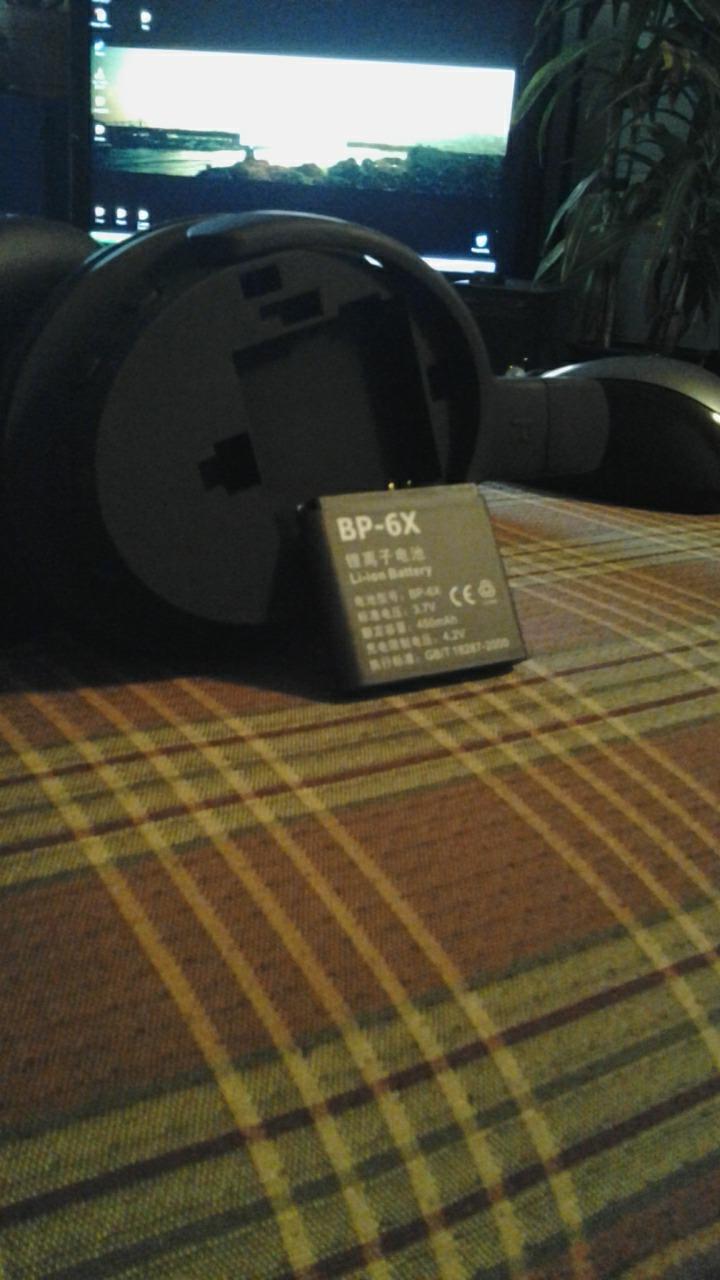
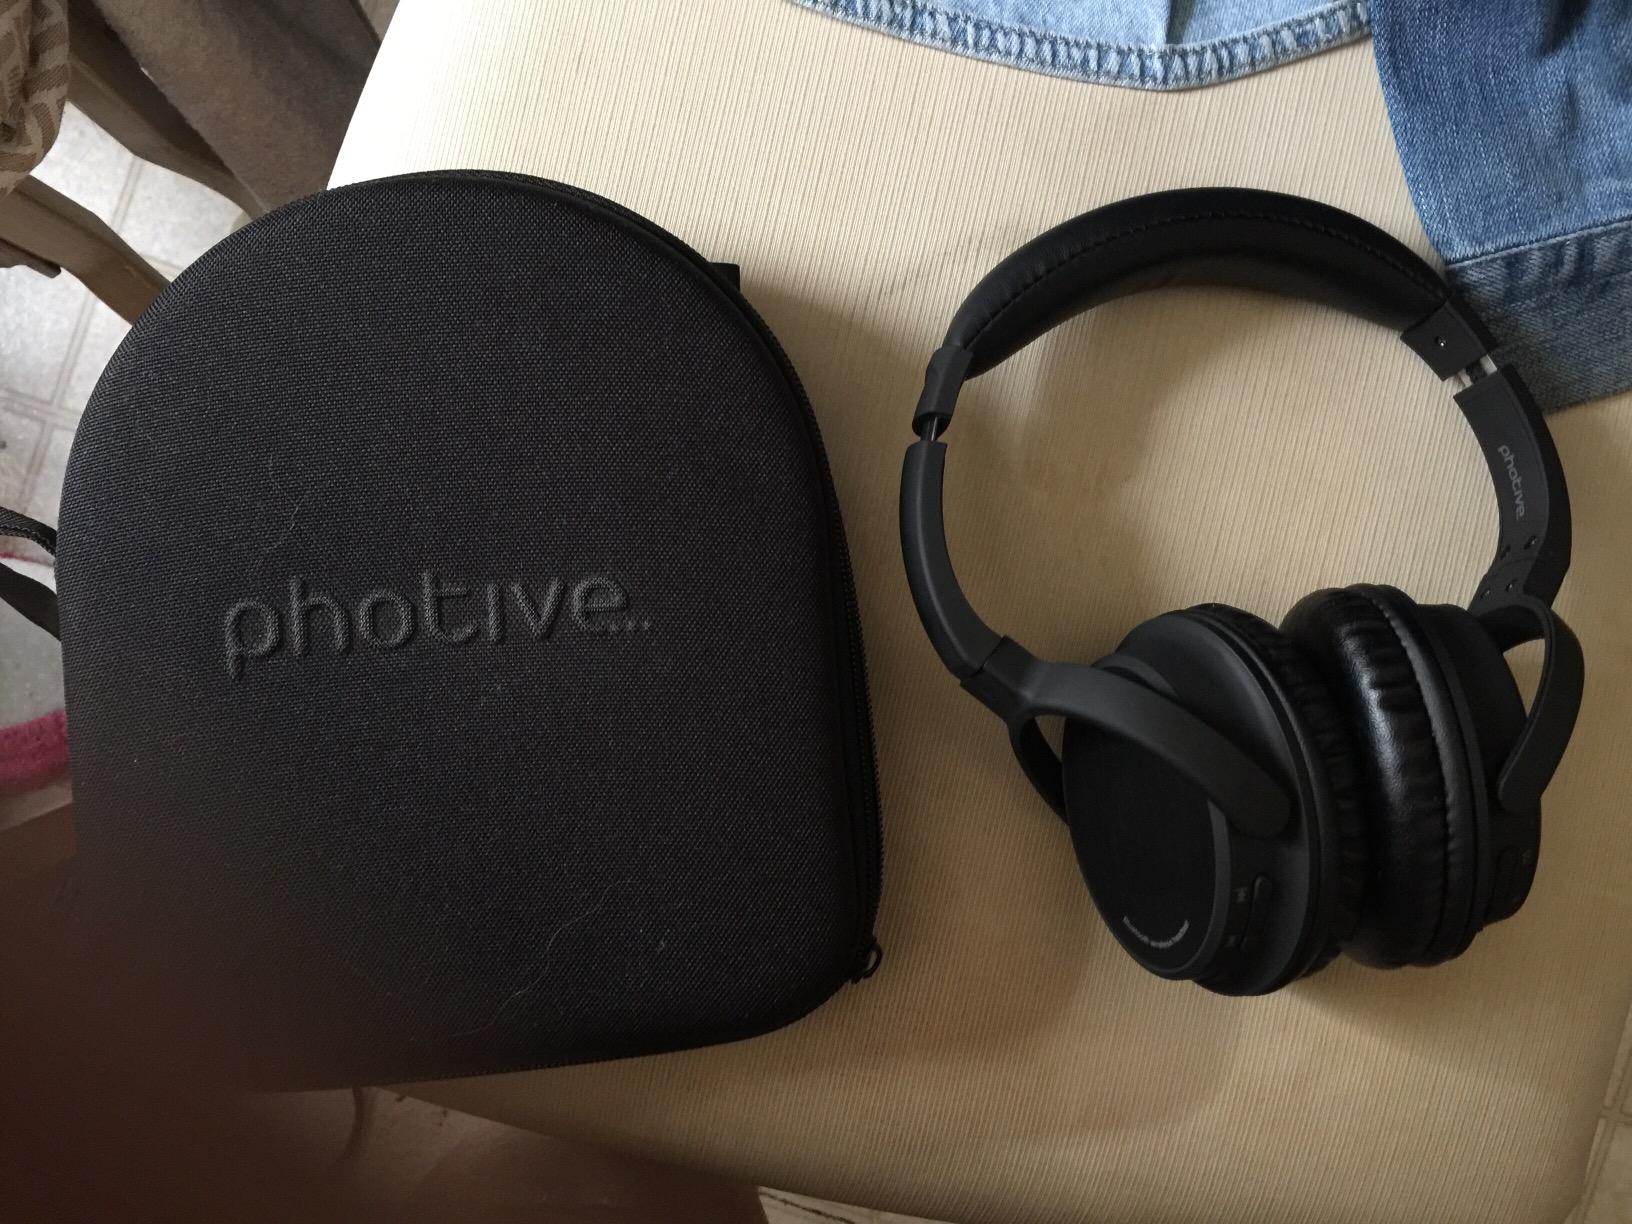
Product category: headphones
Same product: yes